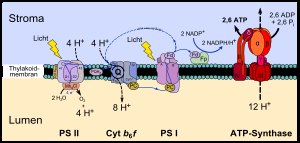
Den lyskrævende fase
Lysafhængige processer langs tylakoid-membranen.
Den lyskrævende fase er den fase af fotosyntesen, som kræver tilførsel af energi i form af lys. I løbet af denne fase dannes de enheder ATP og NADPH, som er nødvendige, for at den ikke-lyskrævende del af fotosyntesen kan forløbe uhindret, sådan at planten kan skabe et nettooverskud af organisk stof, når dagen er omme.